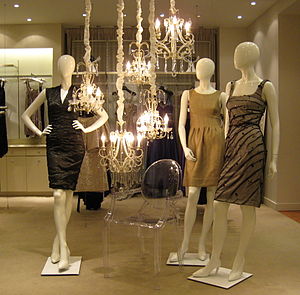
Mannequin
Mannequiner i en tøjbutik i Canada
En mannequin er især en kvinde, der viser de nyeste modeller i beklædningsgenstande. Det kan også være en attrap, dummy, figur, gine eller en voksmannequin, der er lavet for at reklamere for tøj i udstillingsvinduer og trække kunder til butikken. Materialet kan variere, men er mest plastik og glasfiber. Dukkens størrelse og realisme kan også variere. En mannequin er nok mest kendt fra modebranchen, hvor den bruges til at præsentere tøj, sko og tilbehør. Men mannequindukken bliver også brugt af kunstnere som gliedermand og af skræddere og syersker som gine til at tilpasse tøj.